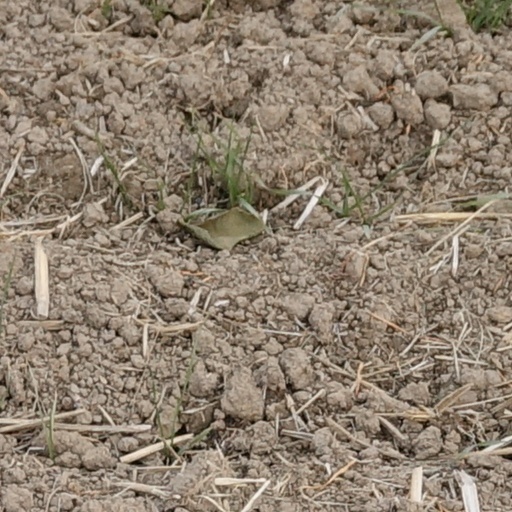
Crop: wheat